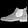
Label: Ankle boot